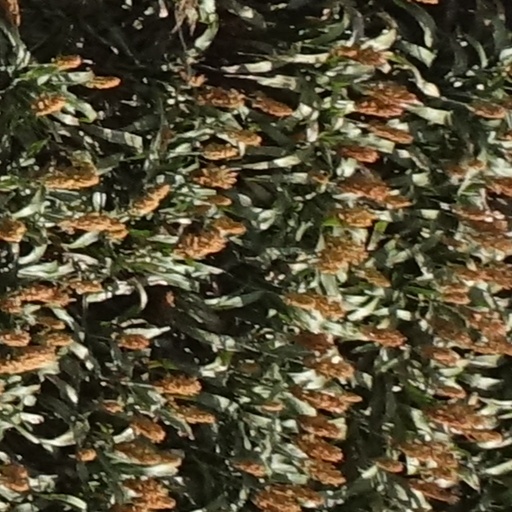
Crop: sorghum